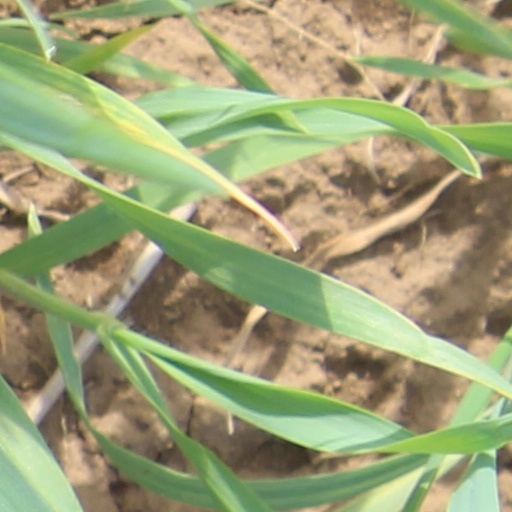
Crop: wheat